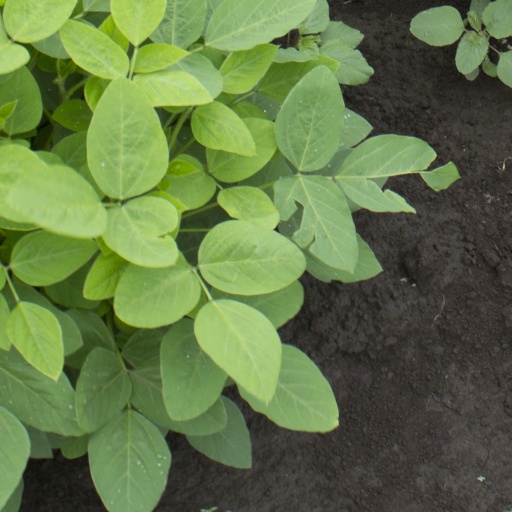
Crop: soybean